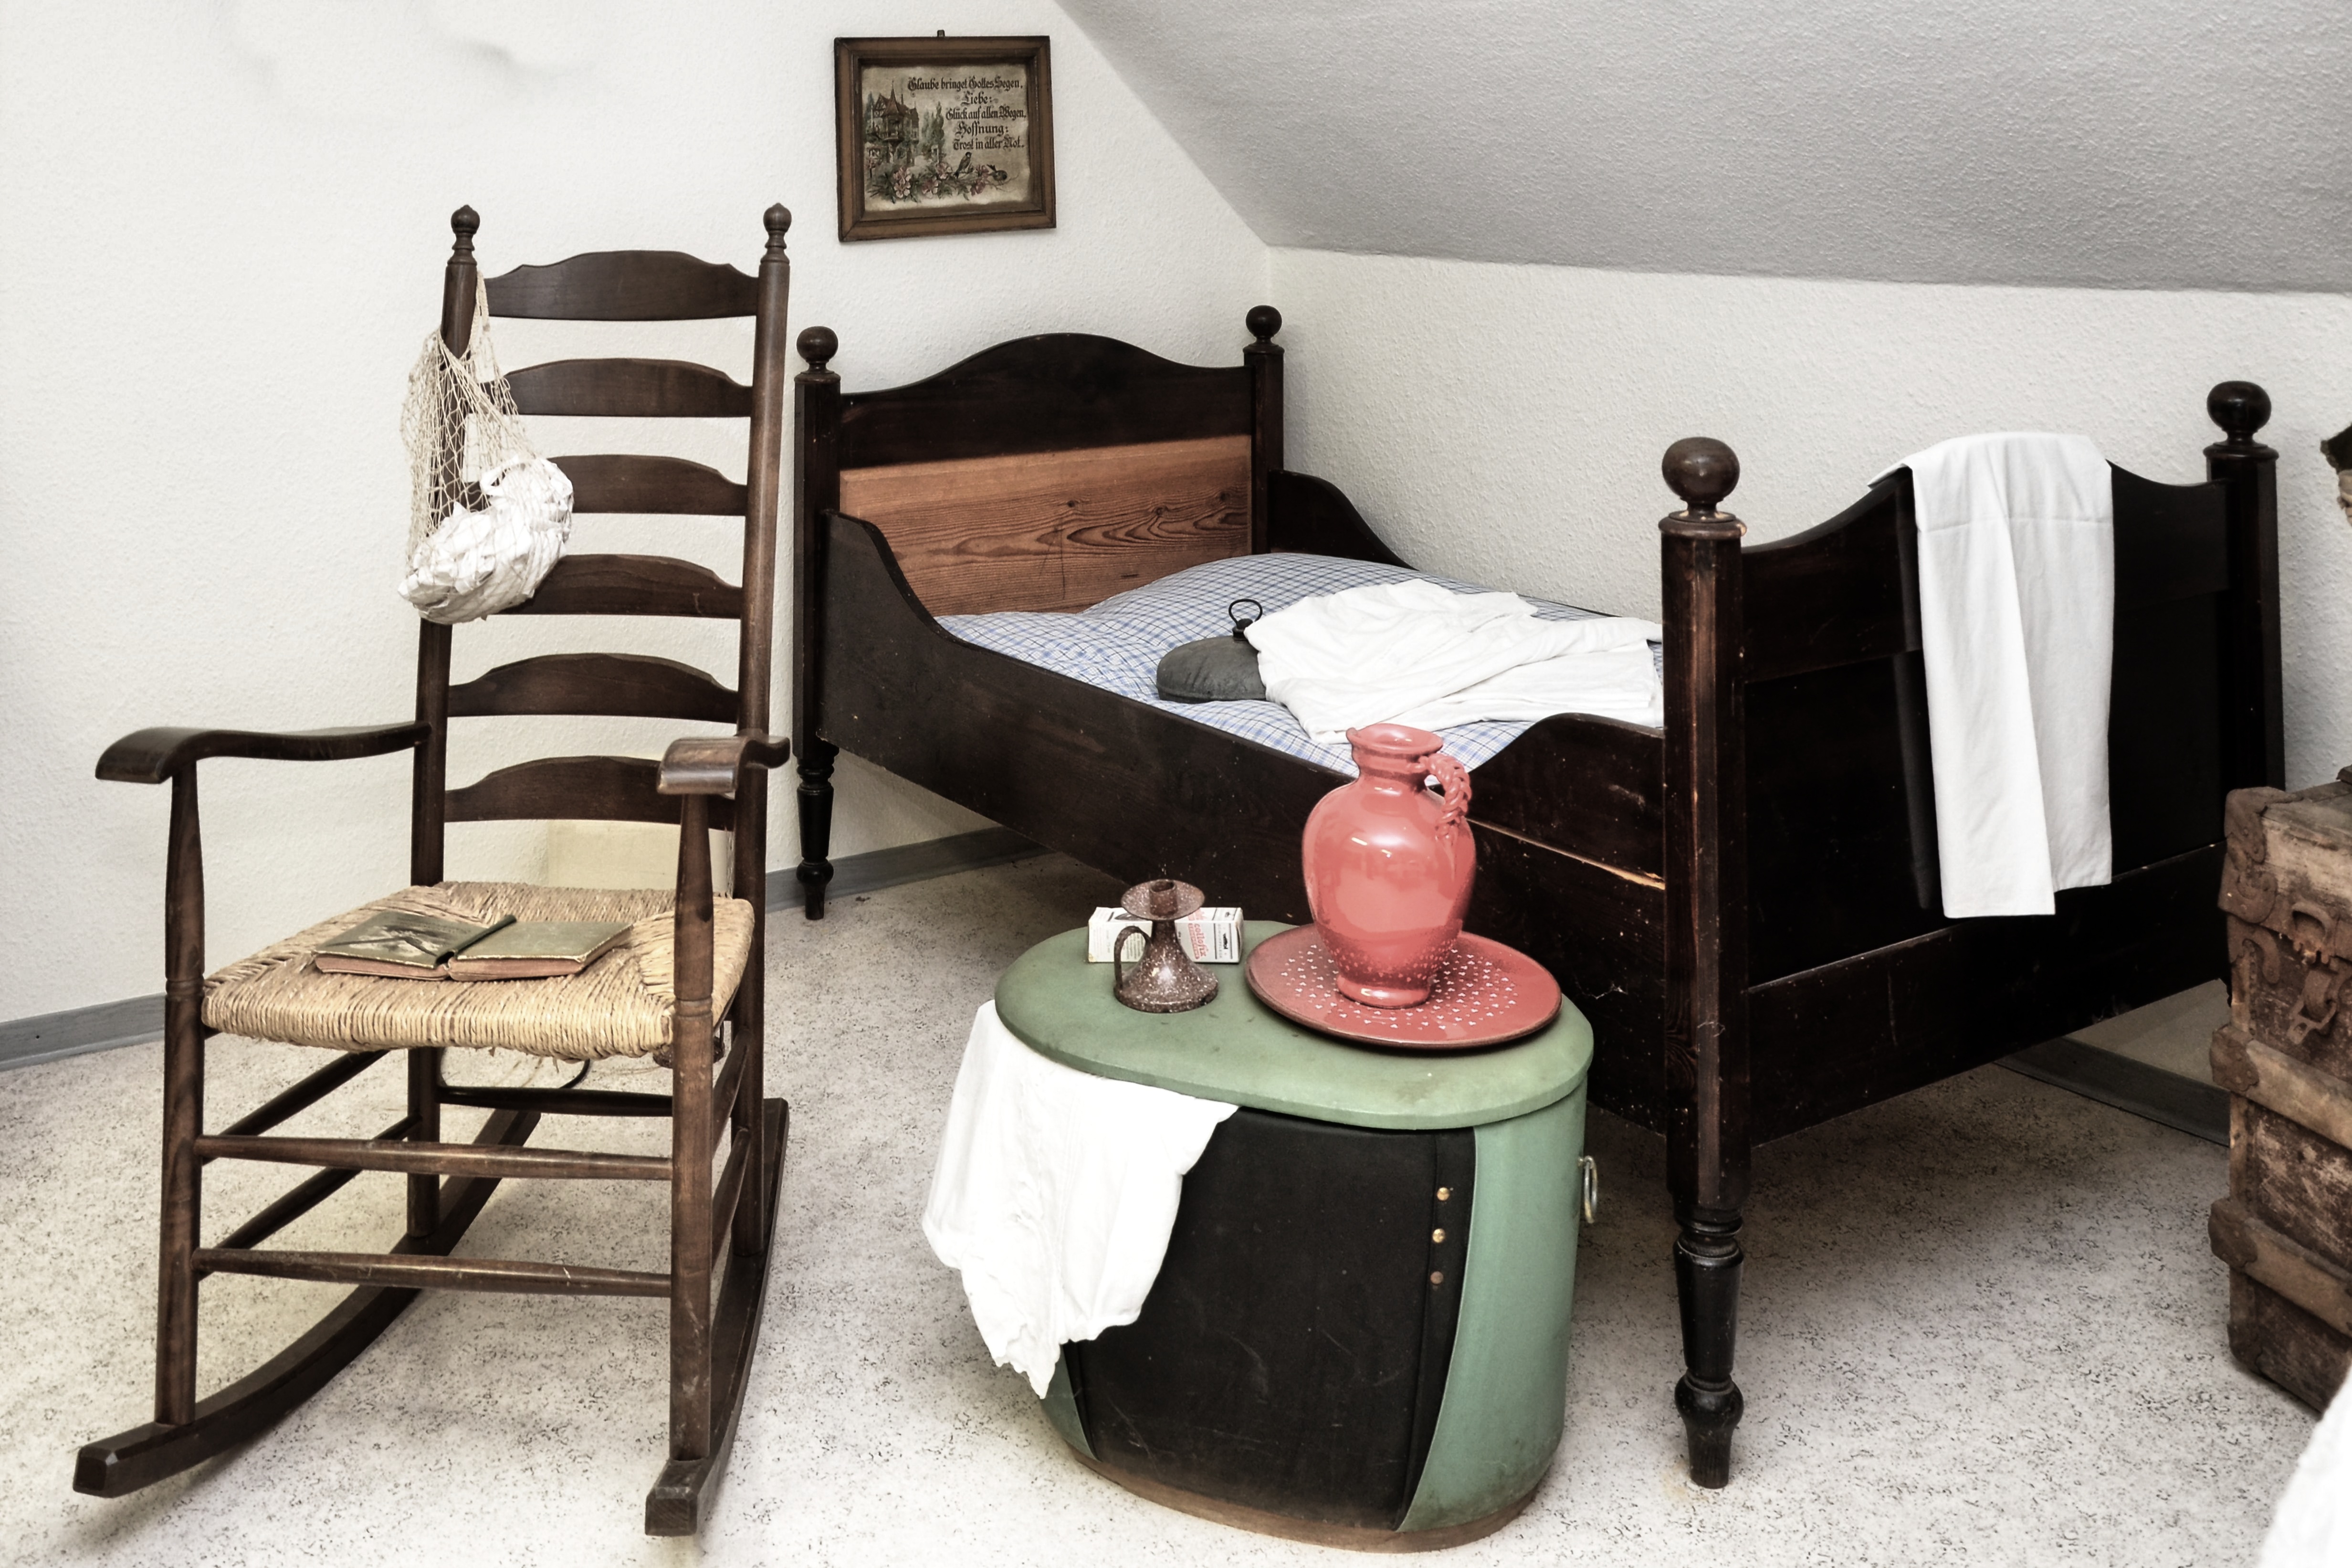
table, wood, chair, floor, old, home, nostalgia, living room, furniture, room, chest, interior design, bed, nostalgic, rocking chair, historically, old furniture